Tokyo

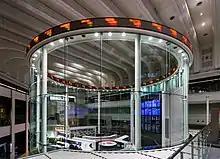
The Tokyo Stock Exchange, Chuo, Tokyo

Mount Fuji is about southwest of Tokyo. There is a low risk of eruption. The last recorded was the Hōei eruption which started on December 16, 1707, and ended about January 1, 1708 (16 days). During the Hōei eruption, the ash amount was 4 cm in southern Tokyo (bay area) and 2 cm to 0.5 cm in central Tokyo. Kanagawa had 16 cm to 8 cm ash and Saitama 0.5 to 0 cm. If the wind blows north-east it could send volcanic ash to Tokyo metropolis. According to the government, less than a millimeter of the volcanic ash from a Mount Fuji eruption could cause power grid problems such as blackouts and stop trains in the Tokyo metropolitan area. A mixture of ash with rain could stick to cellphone antennas and power lines and cause temporary power outages. The affected areas would need to be evacuated.